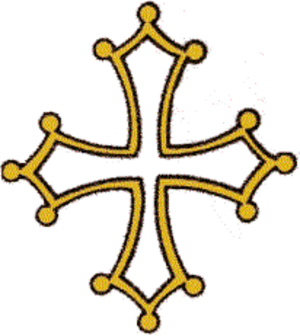
Emblème des Bosons
L'histoire de la Provence, région du sud-est de la France, couvre l'ensemble des périodes historiques. La position de la Provence avec une large façade ouverte sur la mer Méditerranée, au sud, flanquée à l'ouest du Rhône, voie fluviale essentielle pour faire communiquer le nord et le sud de l'Europe, et à l'est par des cols alpins ouverts quasiment toute l'année, expliquent son histoire à travers le temps.
Située sur un isthme entre la mer Méditerranée et l'océan Atlantique, s'étalant des Alpes aux Pyrénées et au Massif central ; l'Occitanie est à la fois un pays ouvert et de passage mais aussi un pays montagnard, véritable conservatoire de groupes humains et de traditions remontant parfois à des temps préhistoriques et protohistoriques pré-indo-européens. L'espace occitan a souvent été en opposition avec l'espace français, du fait d'un peuplement différent ou de conditions politiques contraires. Sans avoir jamais bénéficié d'aucune structure d'État souverain, ce pays présente des caractéristiques sociales propres donnant une orientation particulière aux mouvements historiques qui le traversent. Son histoire est celle d’une frange septentrionale de l’Europe du Sud qui au fur et à mesure du renforcement de l'État français s'est trouvée liée à un centre d’Europe du Nord.
La croix occitane, ou crotz occitana en occitan, est une croix servant d’emblème à l’Occitanie, et, depuis la réforme territoriale de 2015, à la région administrative de même nom. D'origine pluriséculaire, sa provenance et sa signification sont encore sources d'indécisions.